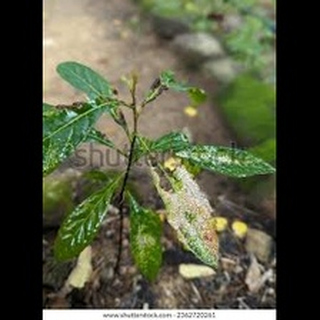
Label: wheat_mite